History of India–Japan relations

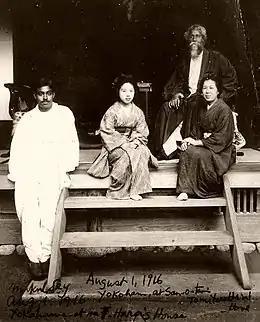
Nobel Laurate Rabindranath Tagore and Mukul Dey with 'Kiyo-san' and another Japanese lady at Tomitaro Hara's Sankei-en in Yokohama, Japan.

Since India was a British colony when the Second World War broke out, it was deemed to have entered the war on the side of the Allies. Over 2 million Indians participated in the war; many served in combat against the Japanese who briefly occupied British Burma and reached the Indian border. Some 67,000 Indian soldiers were captured by the Japanese when Singapore surrendered in 1942, many of whom later became part of the Japanese-sponsored Indian National Army (INA). In 1944–45, combined British and Indian forces defeated the Japanese in a series of battles in Burma and the INA disintegrated.